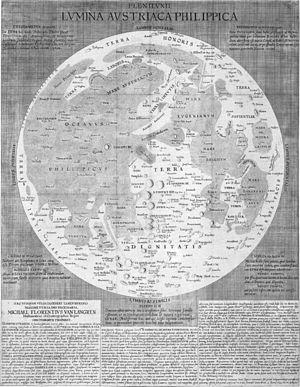
L'eau sur la Lune est découverte au cours des années 1970 lors des programmes Apollo et Luna. D'abord détectée sous forme de traces de vapeur d'eau, puis comme faible composante du sol lunaire, elle est par la suite observée sous forme de glace au début du XXIᵉ siècle.